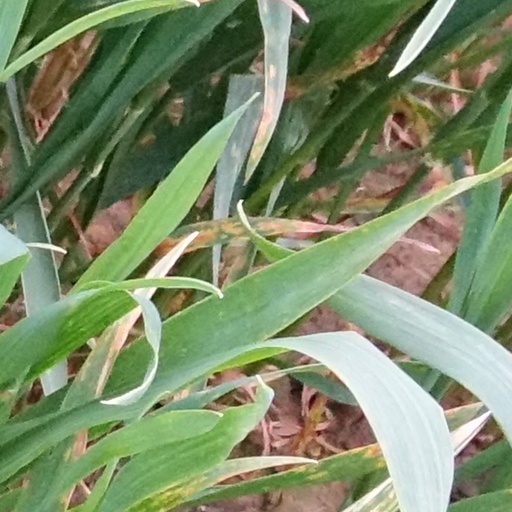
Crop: wheat